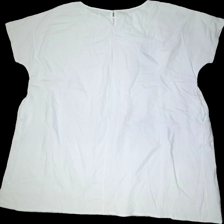
View: back
Type: Tunic
Category: Ladies
Brand: Not in the list
Colors: White
Material: 100% cotton
Cut: Regular
Size: XXXL
Season: All
Price range: 50-100
Recommended usage: Reuse